Kremlin (fortification)

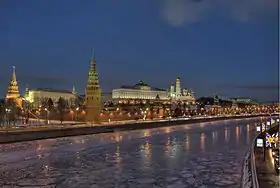
The Moscow Kremlin, better known simply as the "Kremlin", the most famous of the kremlins

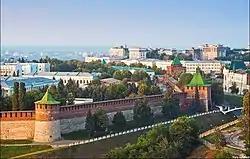
Nizhny Novgorod Kremlin

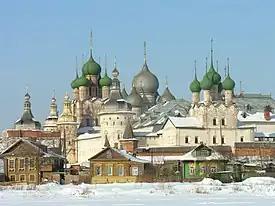
The bishop's residence in Rostov, sometimes called a kremlin

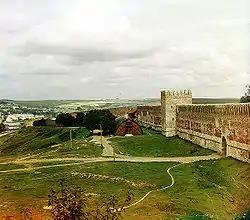
A wall of Smolensk Kremlin in 1912

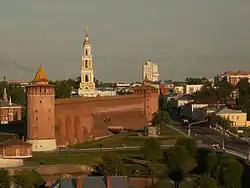
Remains of the Kolomna Kremlin

After the disintegrations of the Kievan Rus, the Russian Empire and the USSR, some fortresses considered Kremlin-type, remained beyond the borders of modern Russia. Some are listed below: